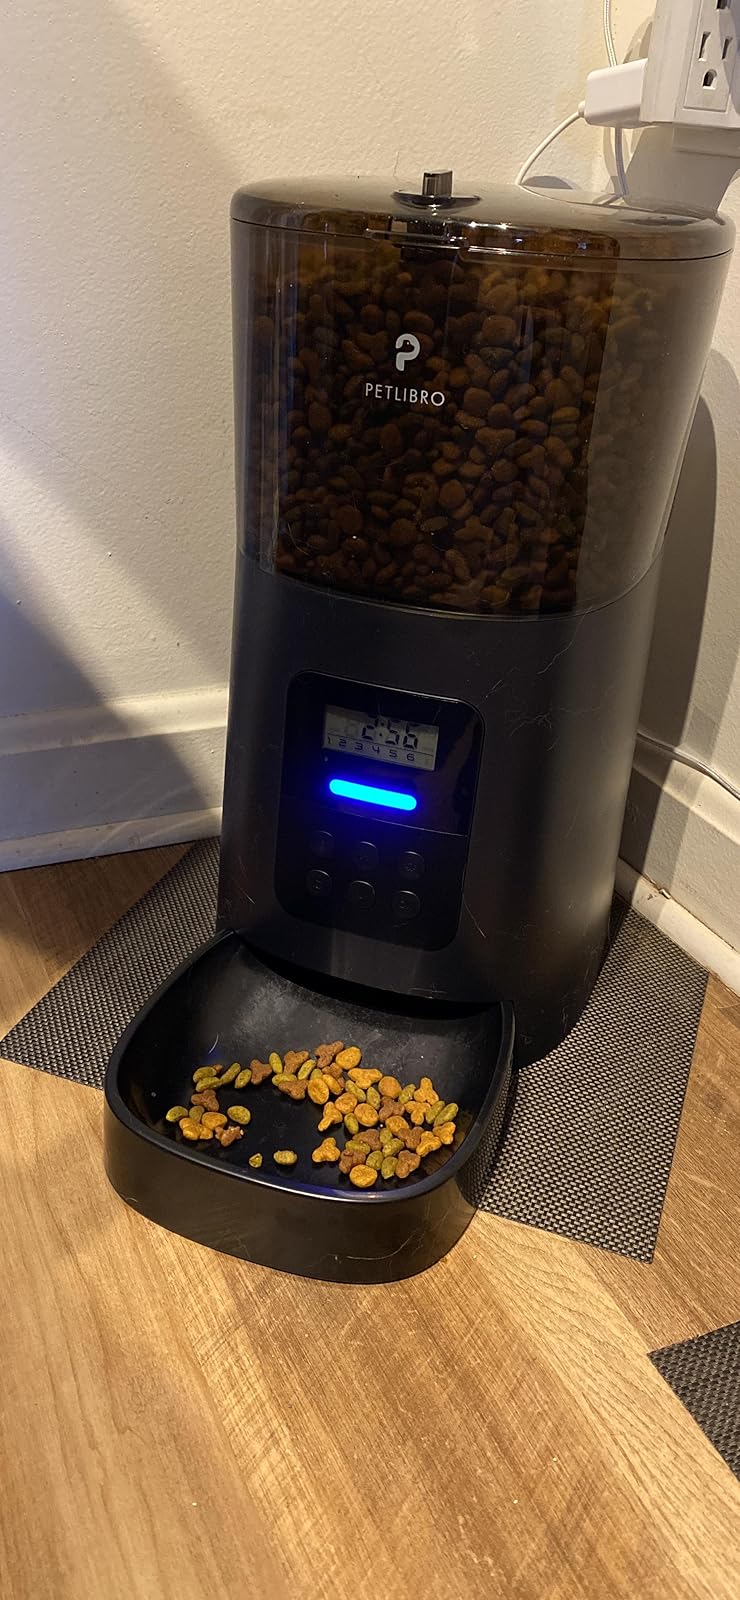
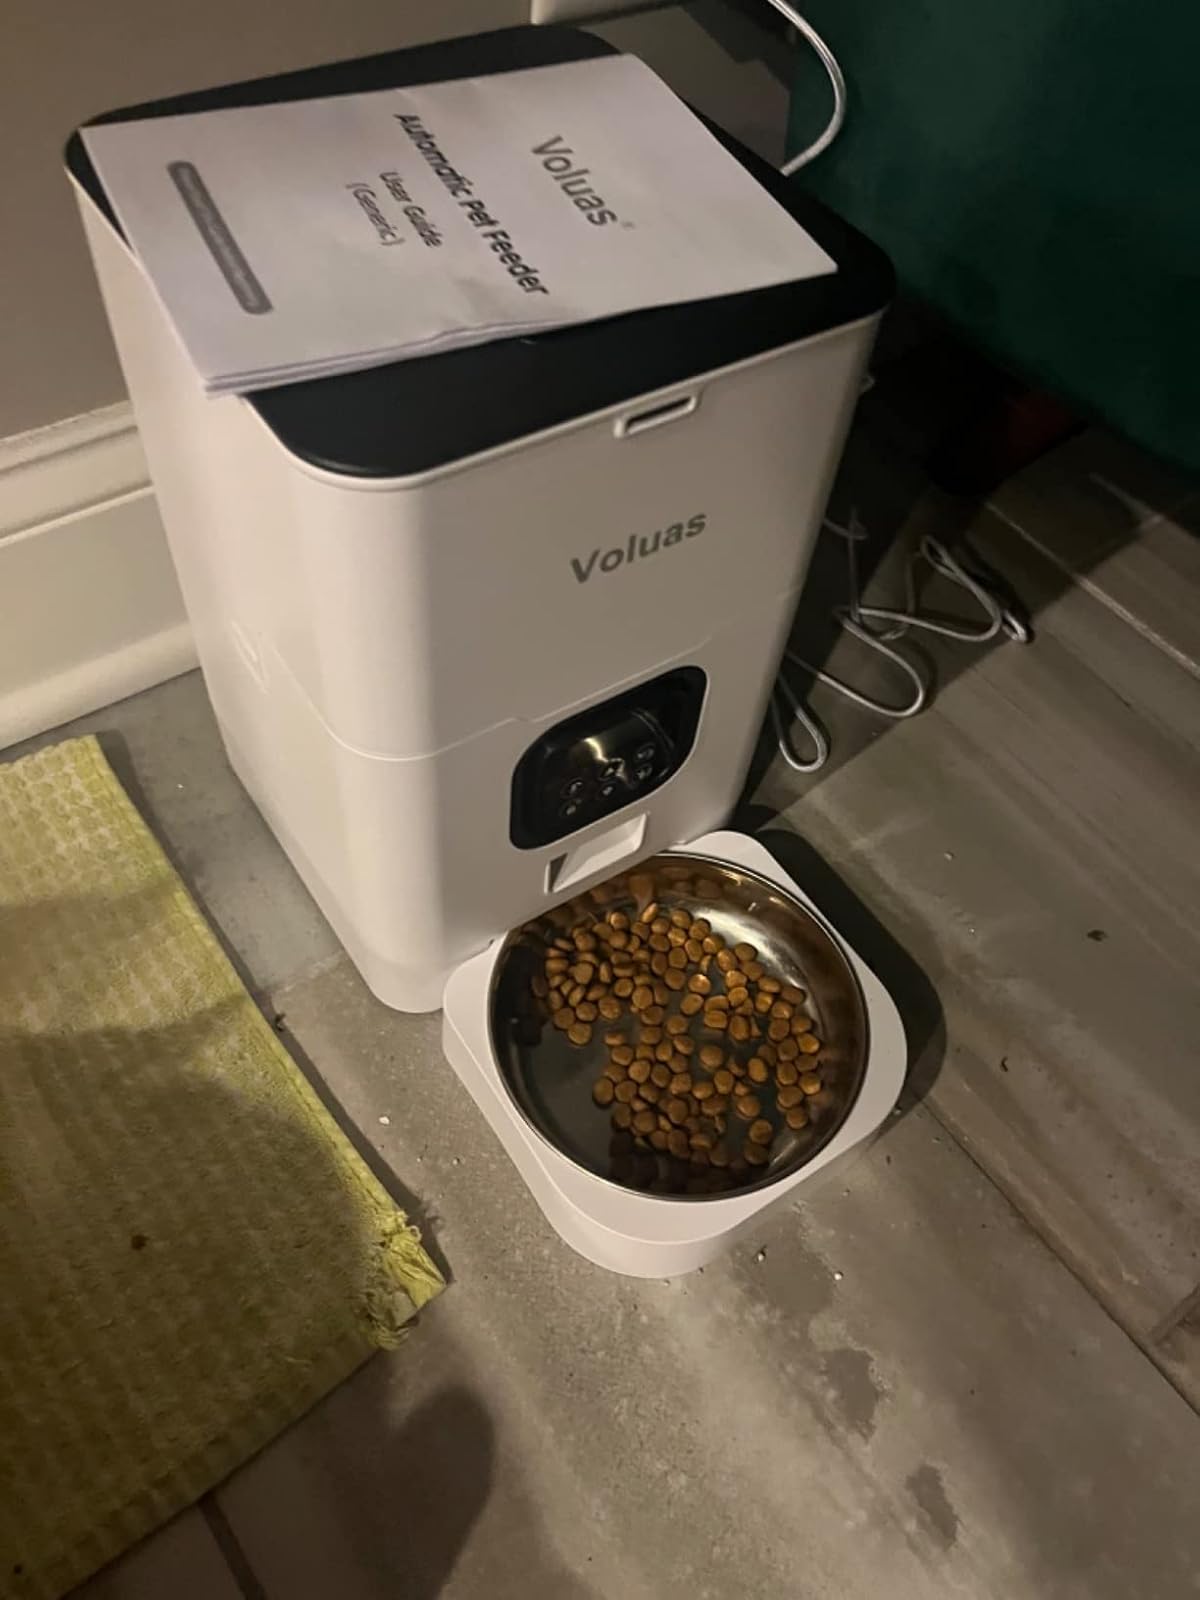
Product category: items_feeder
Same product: no